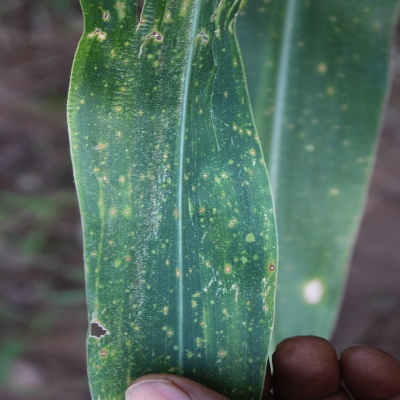
Crop: Maize
Condition: leaf spot